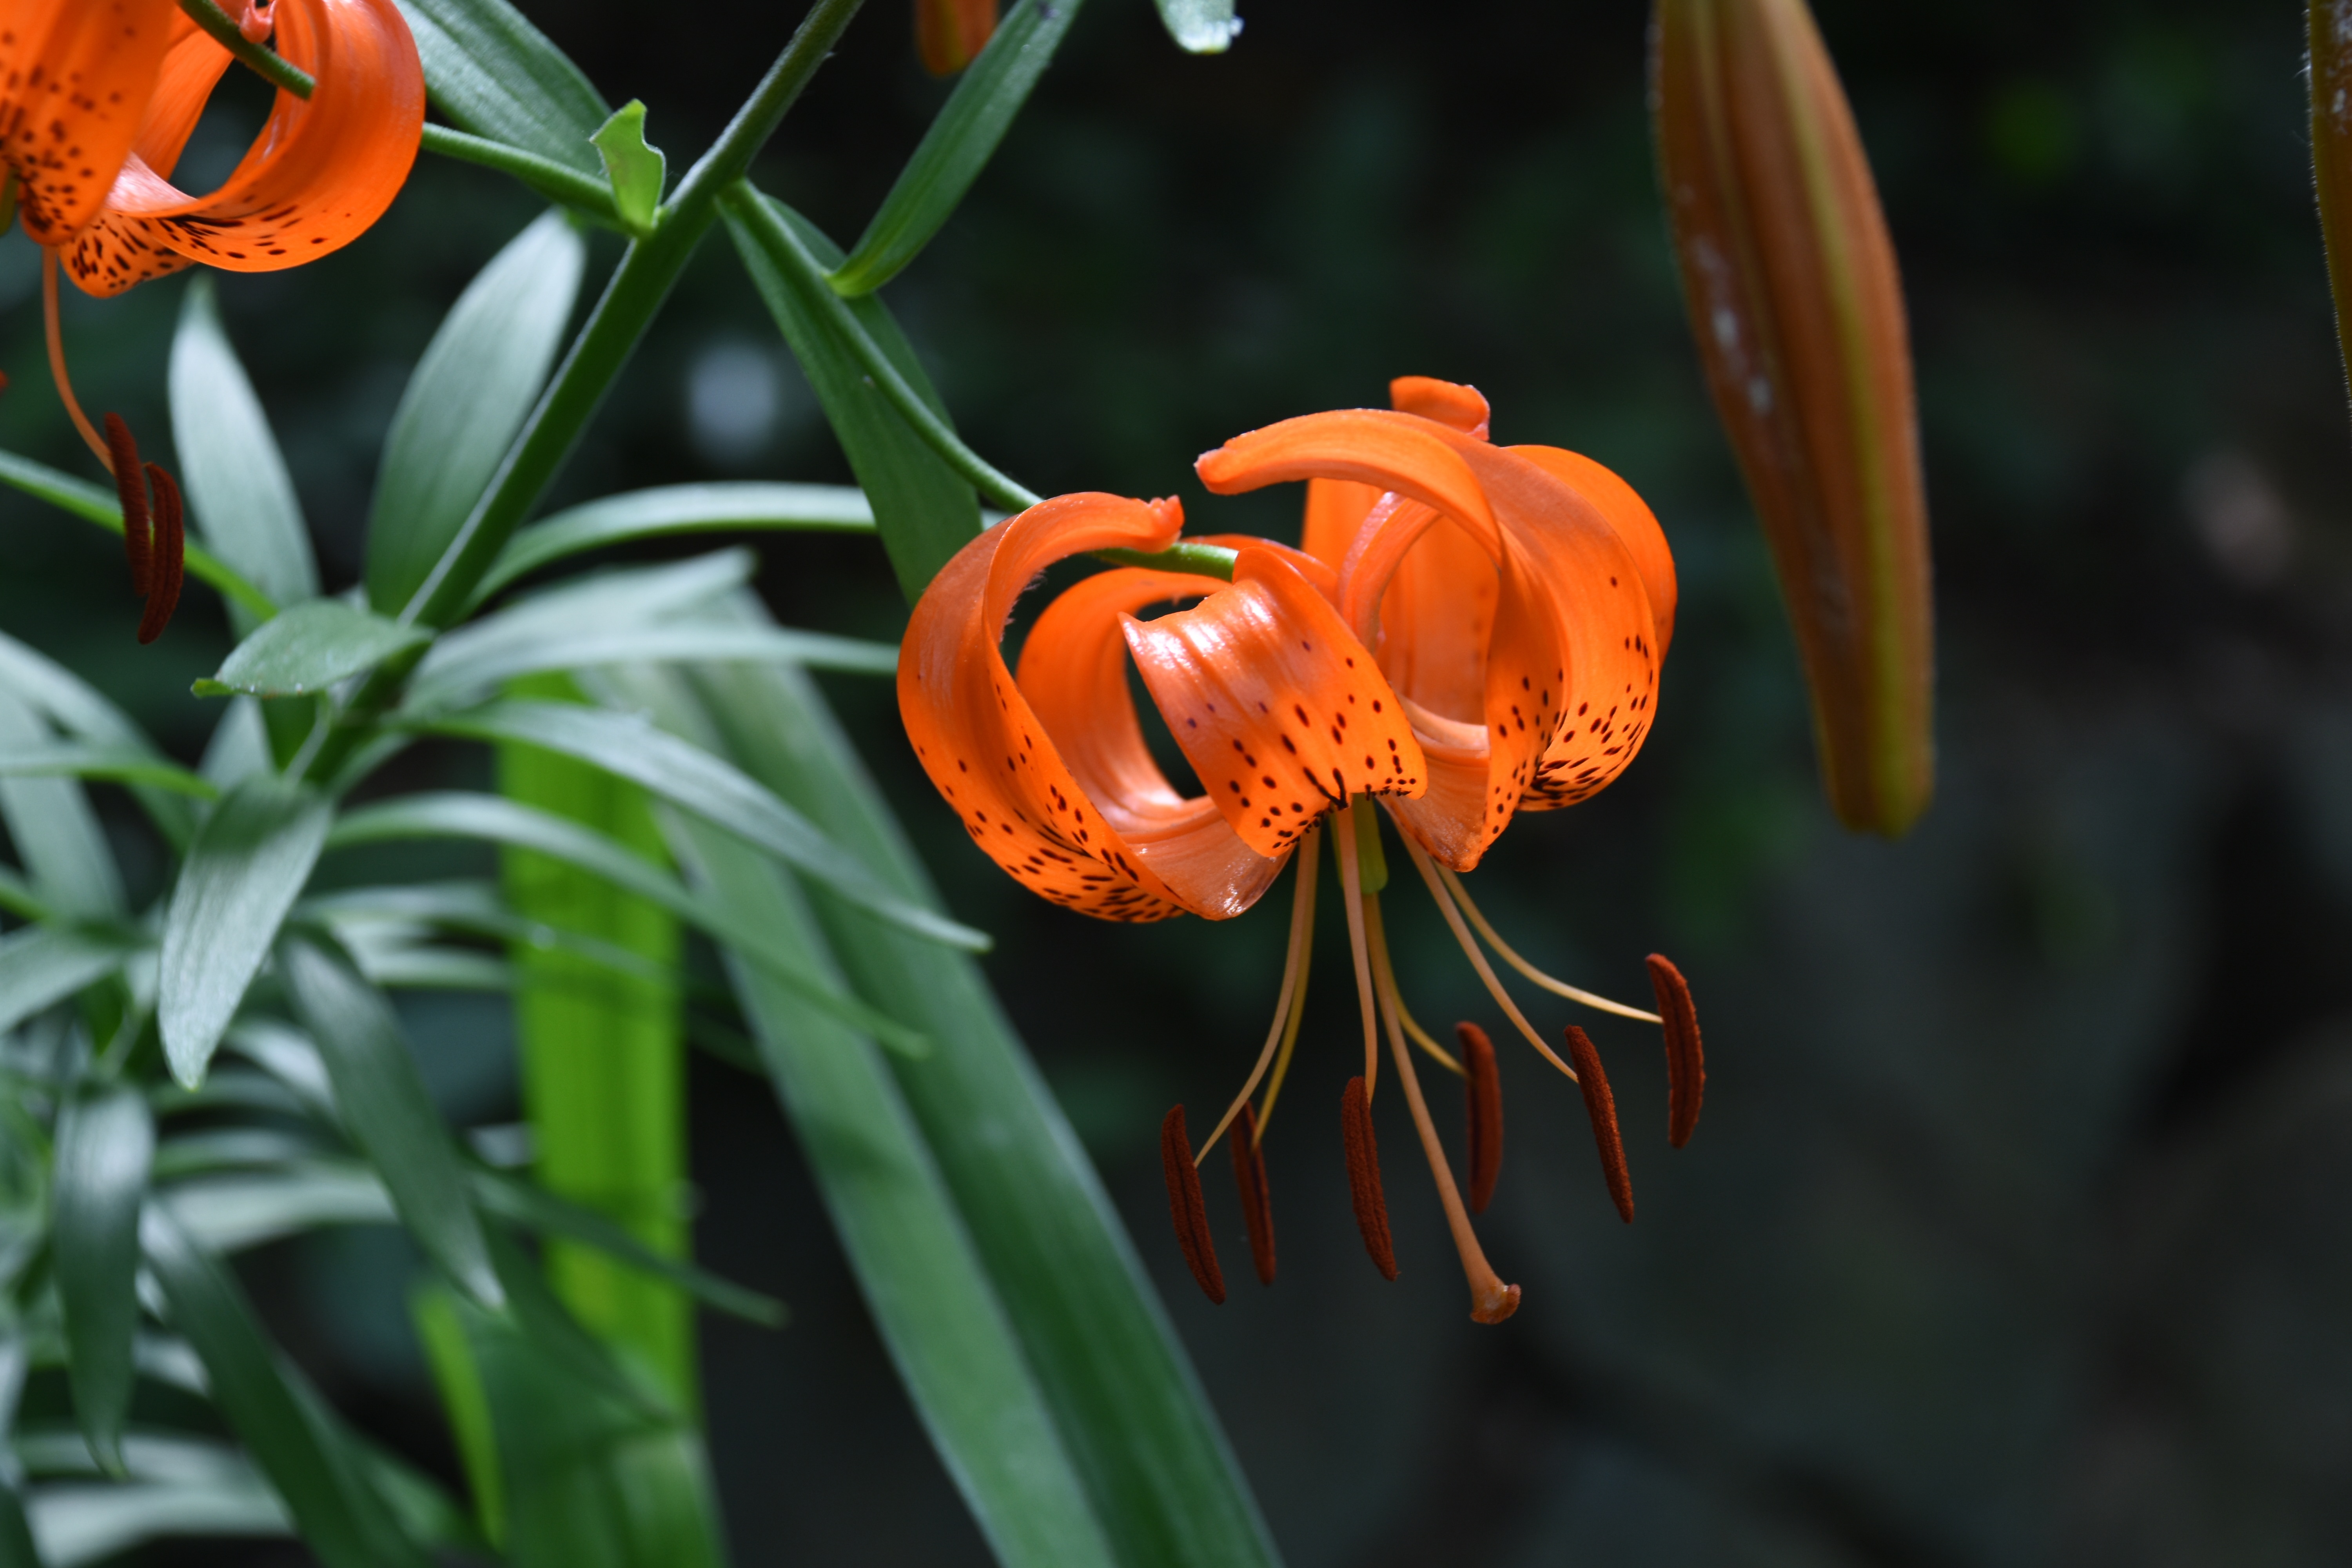
nature, mountain, plant, leaf, flower, botany, flora, wildflower, close up, lily, macro photography, orange color, flowering plant, horse naira, plant stem, land plant